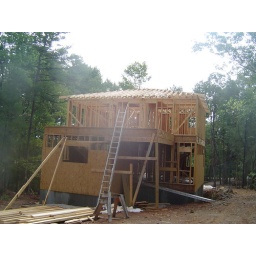
The room above the kitchen still needs a roof